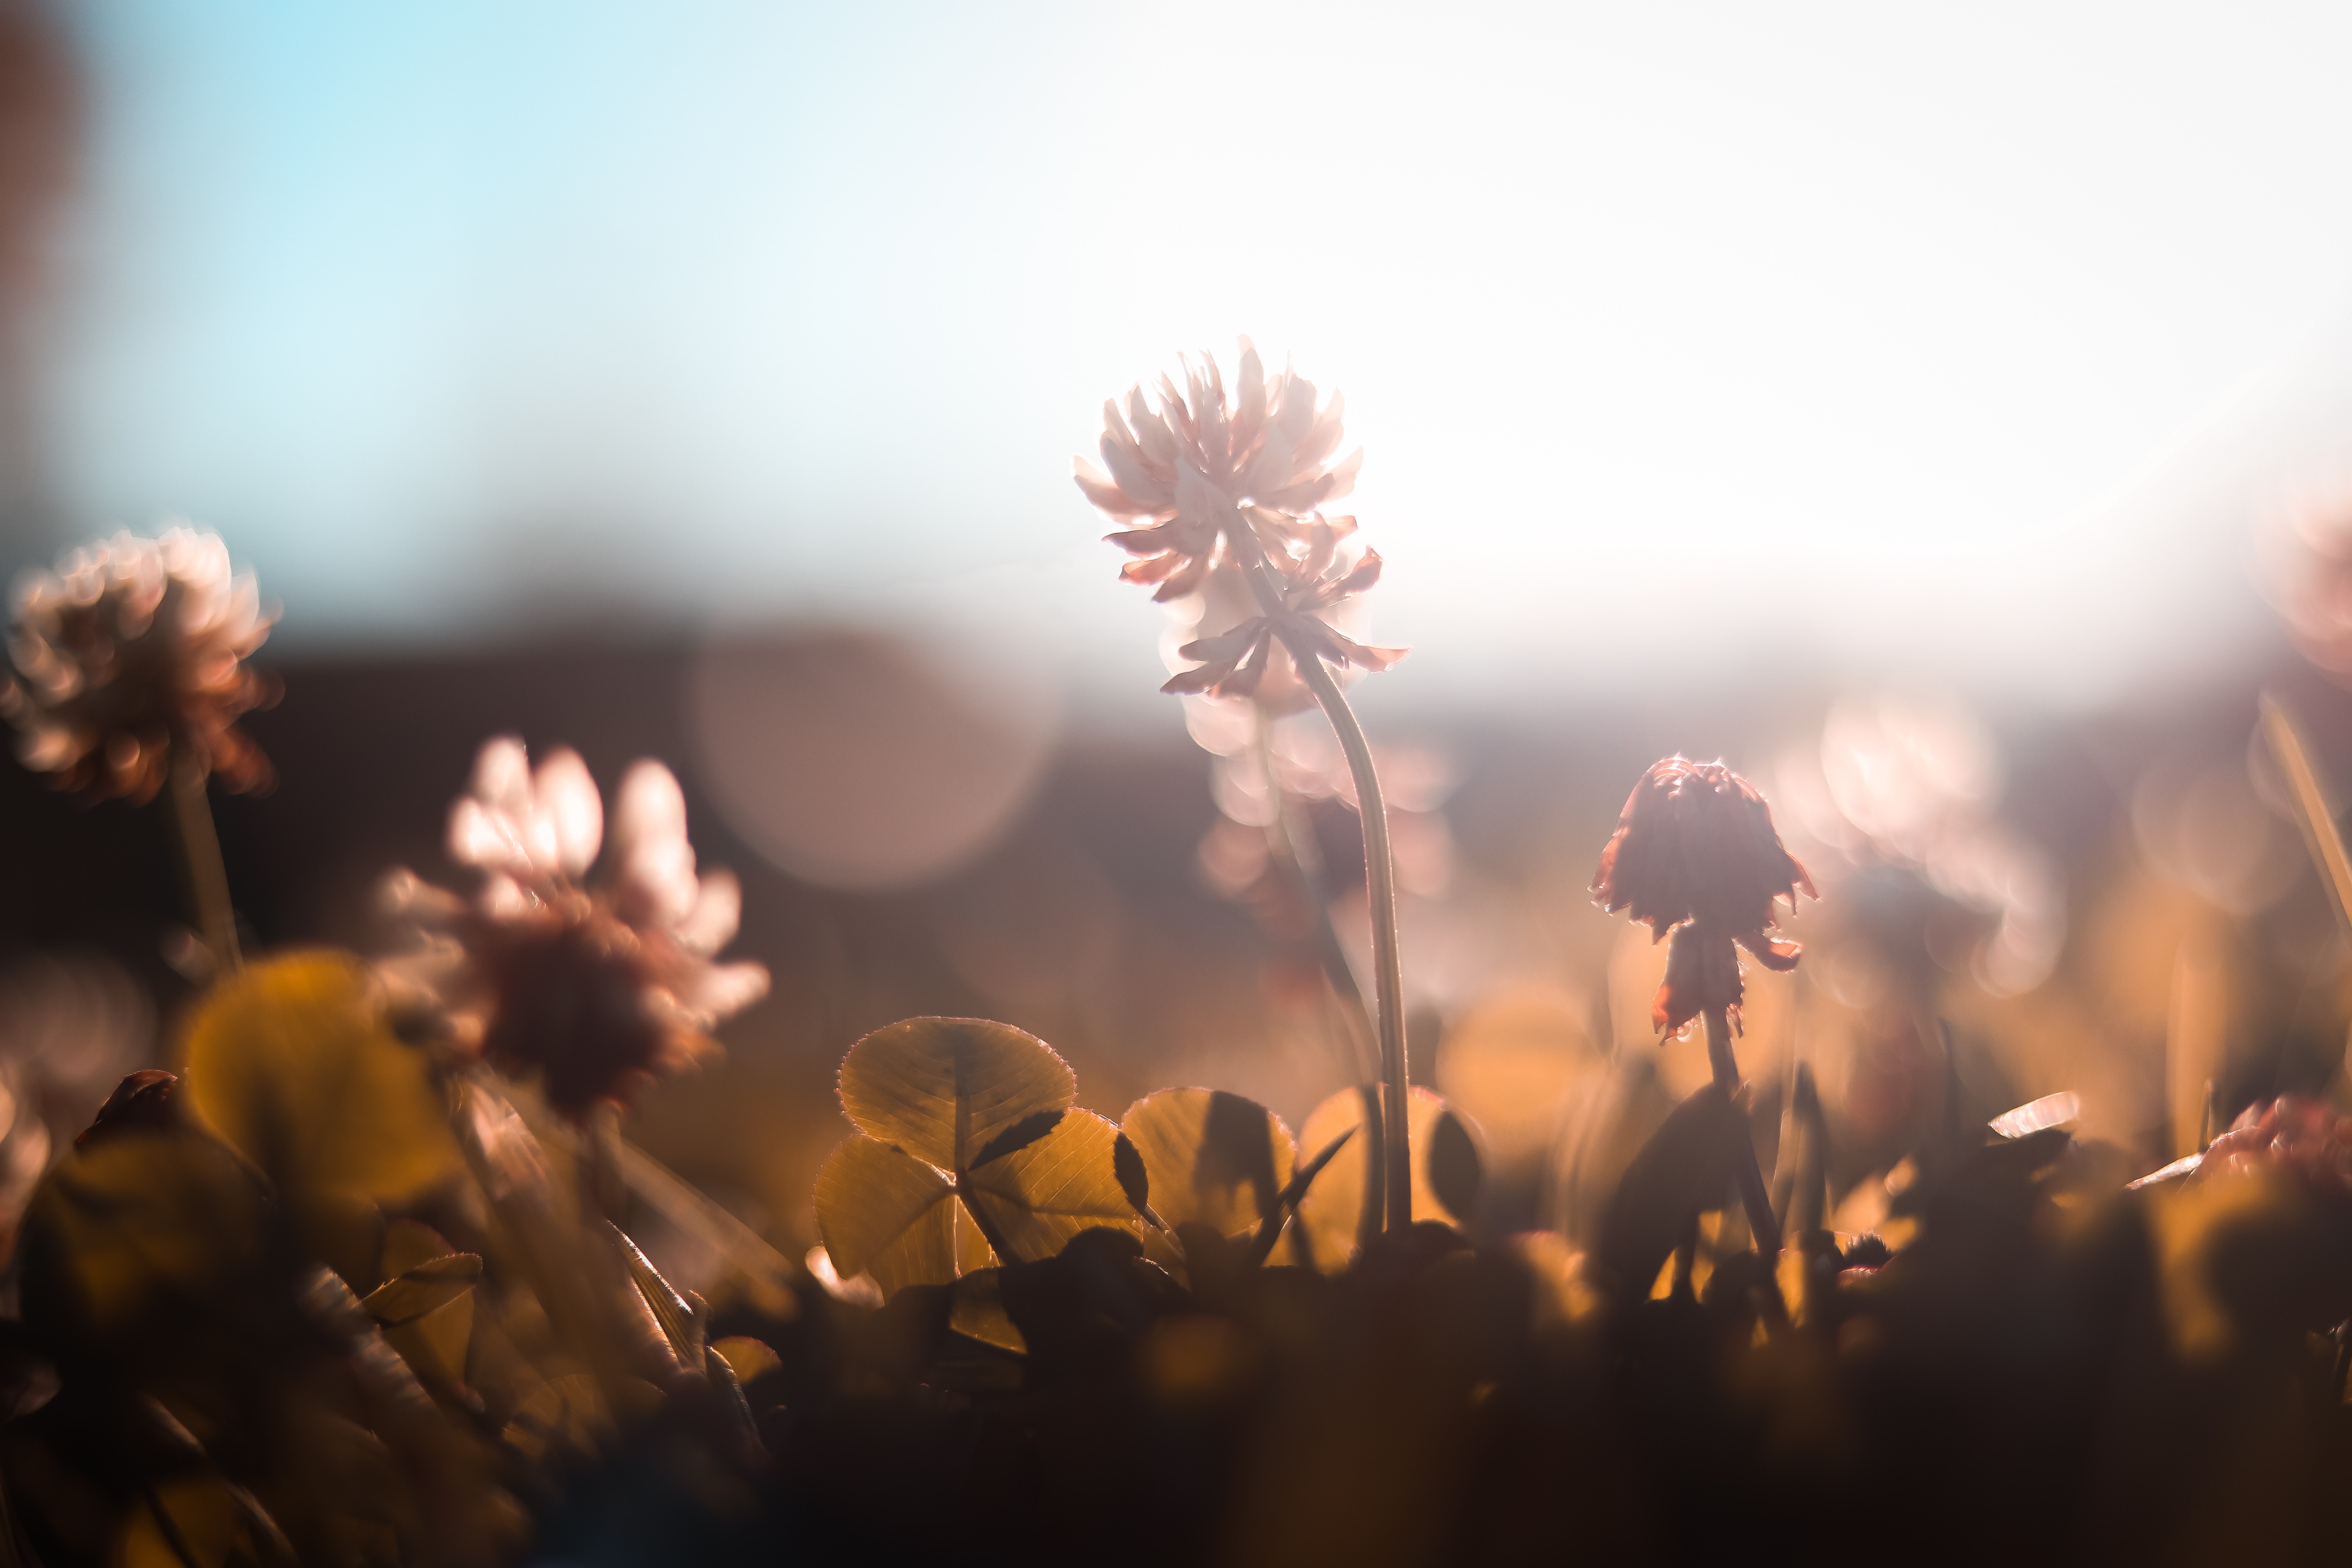
flower, sky, sunlight, morning, crowd, spring, plant, computer wallpaper, evening, macro photography, petal, blossom, grass